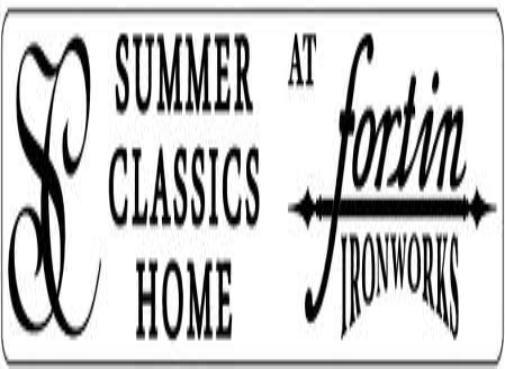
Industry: Necessities